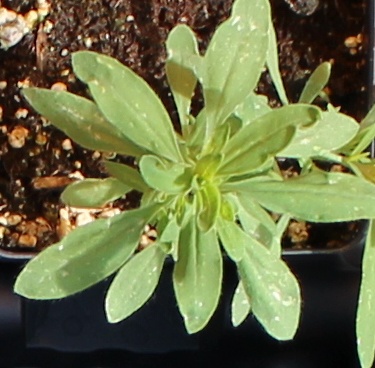
Label: Kochia